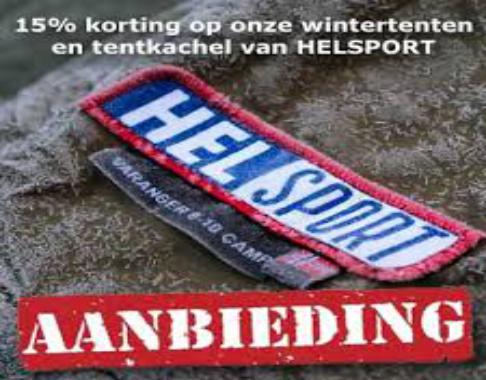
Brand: Helsport
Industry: Clothes